Kiefer Sutherland

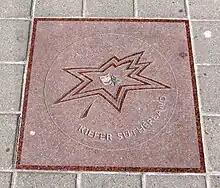
Sutherland's star on Canada's Walk of Fame

On 12 September 1987, Sutherland married Puerto Rican-born Camelia Kath, the widow of Chicago guitarist/singer Terry Kath; she was 34 and he was 20. They had one daughter, Sarah, born on February 18, 1988. Through their marriage, he became stepfather to Camelia's daughter Michelle Kath (b. 1976), who has two sons with actor Adam Sinclair. Sutherland and Kath divorced in 1990.